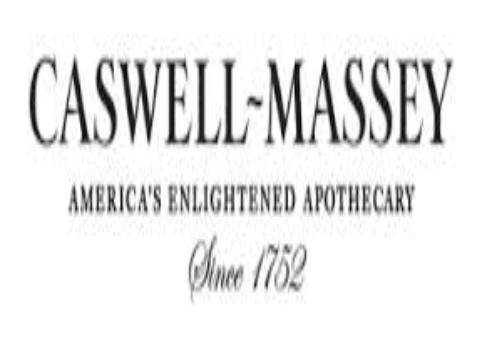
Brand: Caswell Massey
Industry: Necessities